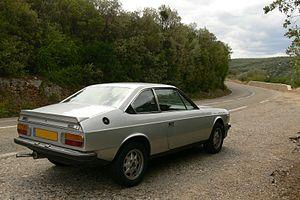
La Lancia Beta, arborant le monogramme Lancia β, est la première voiture Lancia à avoir été créée, en 1972, après la reprise par le groupe Fiat, en 1969.